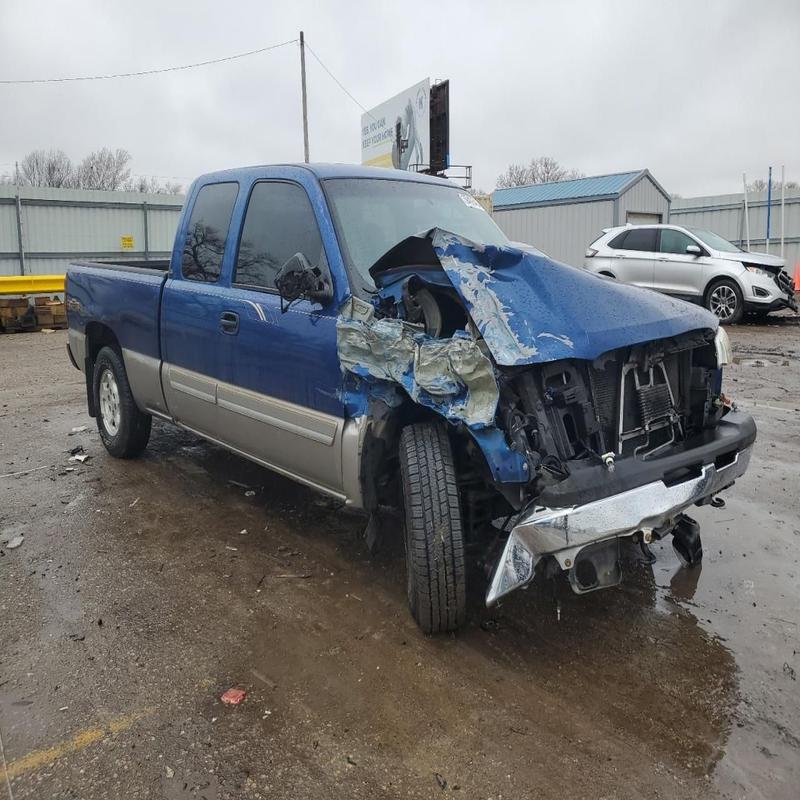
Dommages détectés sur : plaque d'immatriculation avant, pare-choc avant, feu avant droit, capot, aile avant droite, porte avant droite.
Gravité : majeur